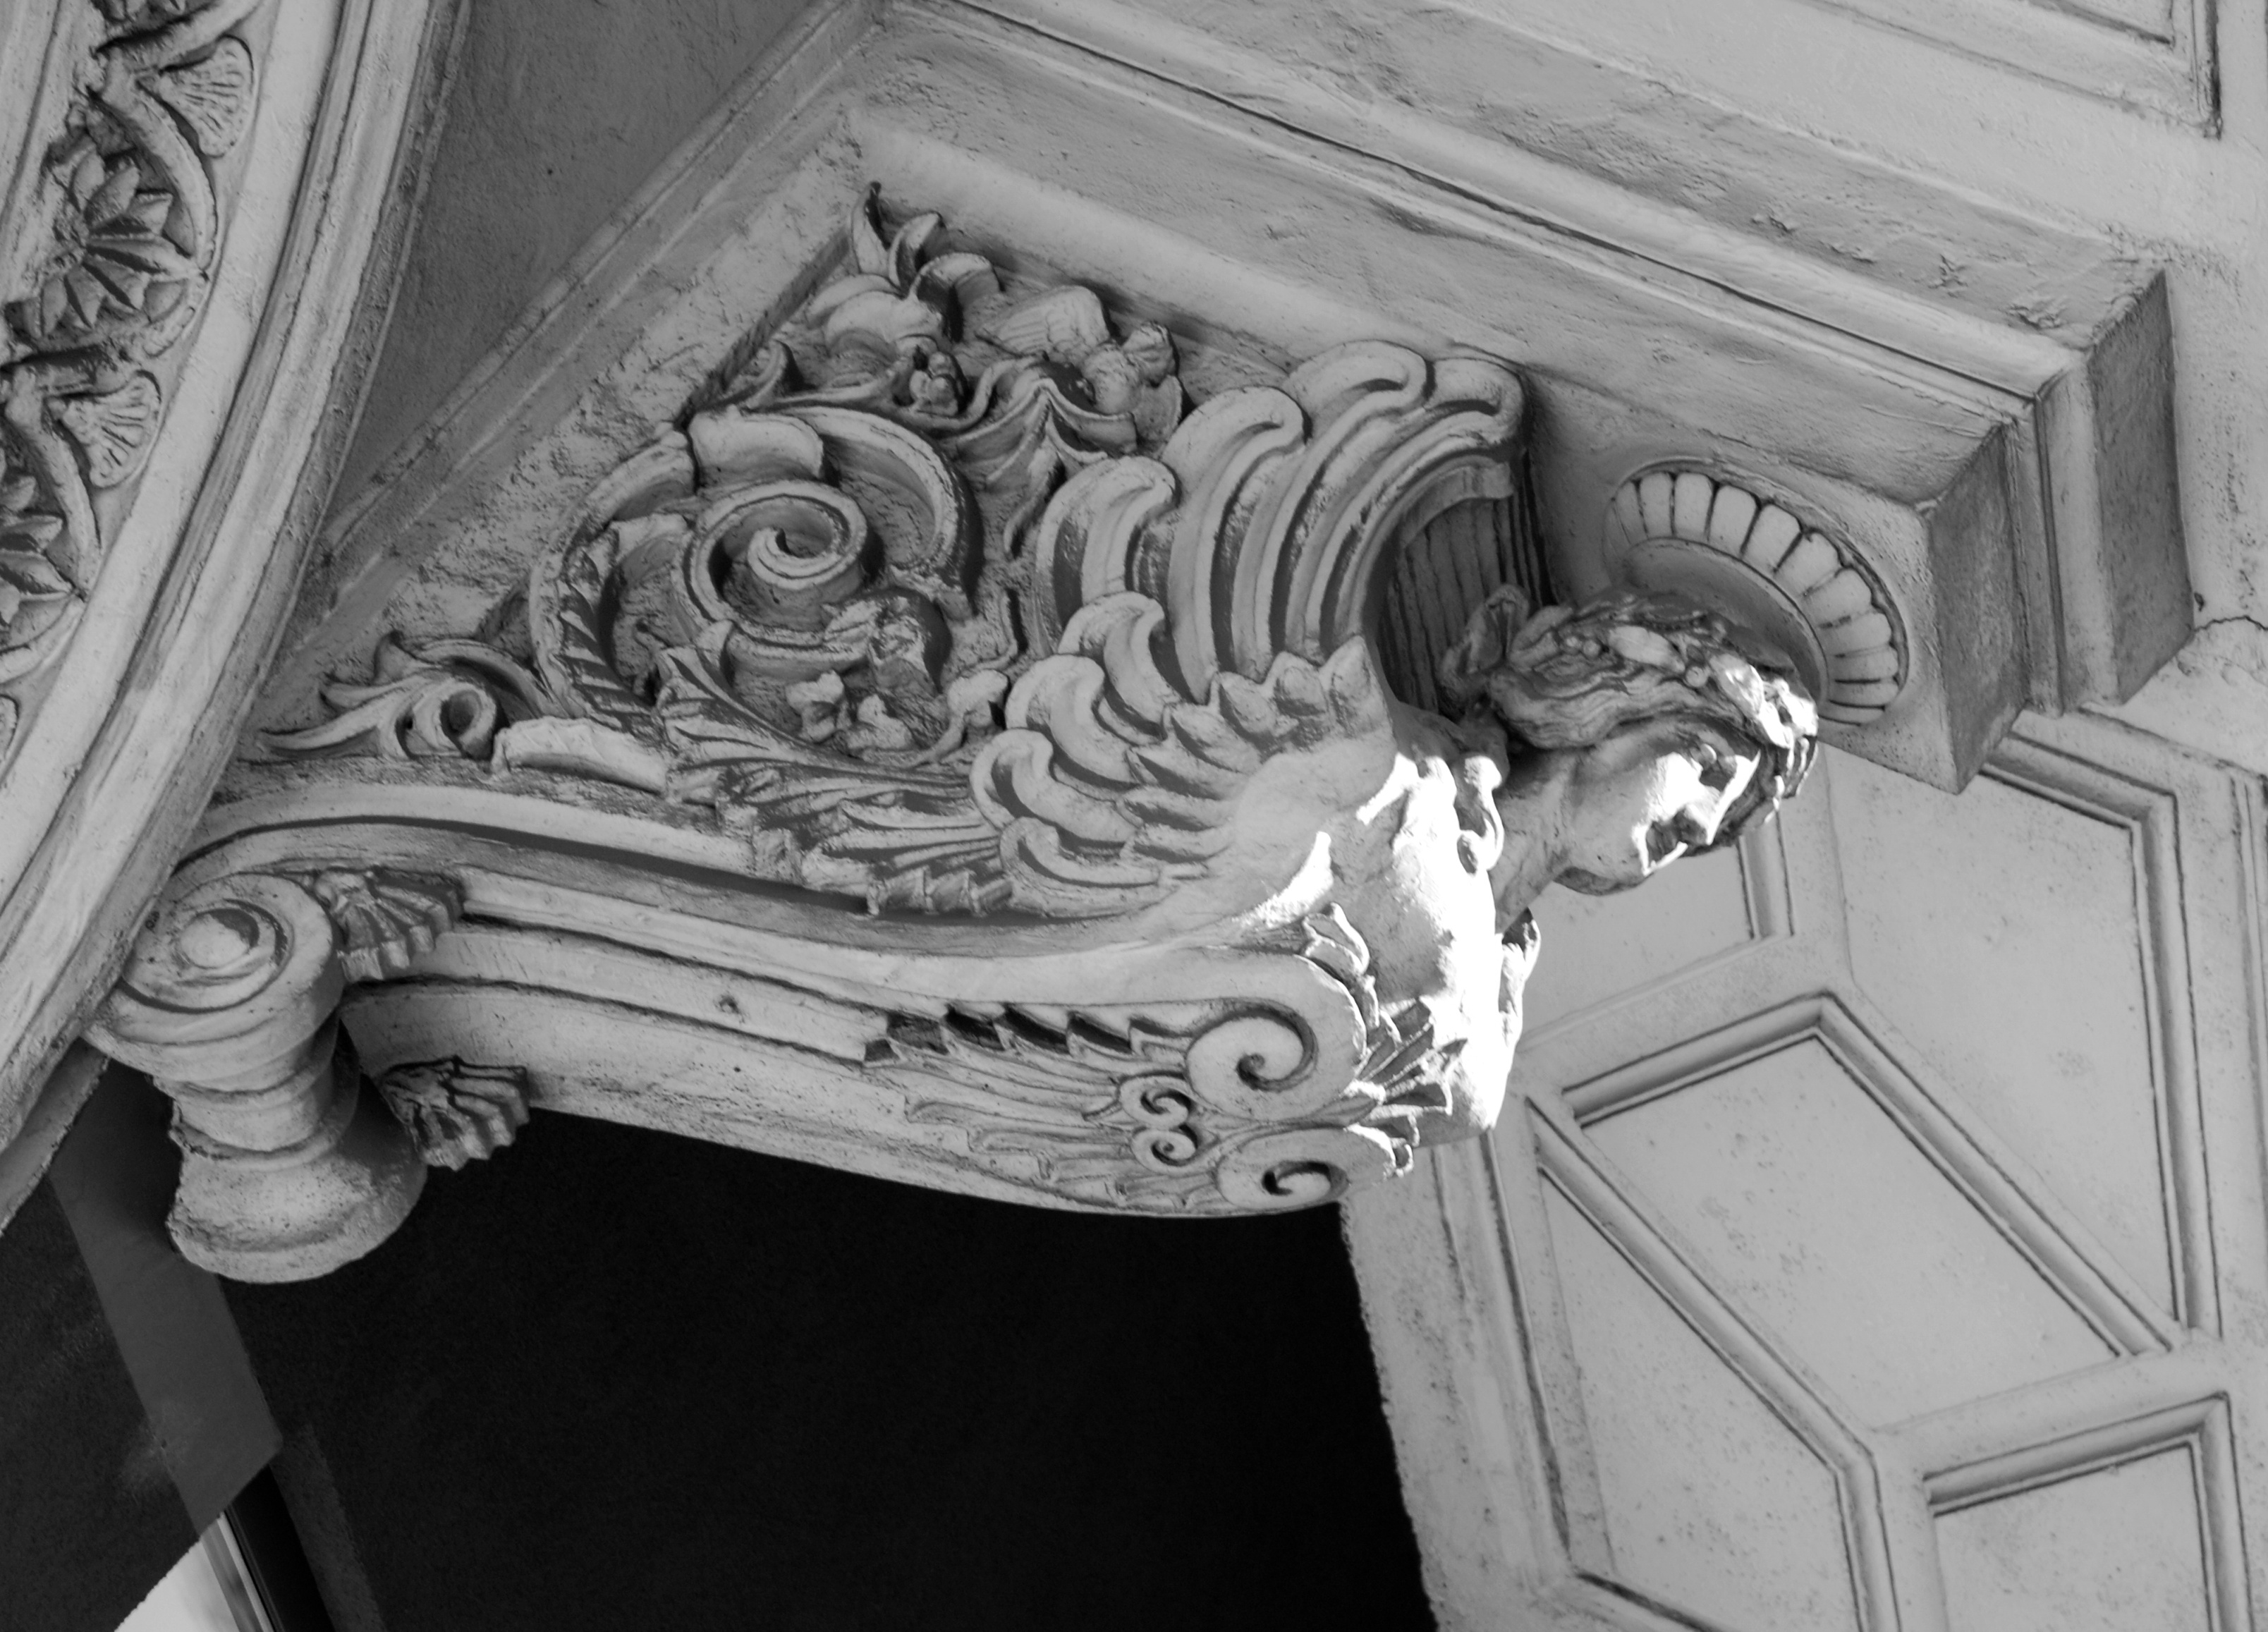
black and white, white, city, europe, statue, column, nikon, monochrome, austria, bw, blackandwhite, sculpture, blackwhite, art, sketch, drawing, temple, vienna, carving, d80, relief, wien, nikond80, osterreich, monochrome photography, ancient history